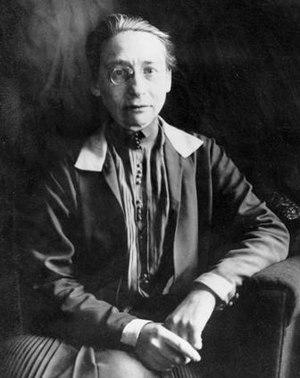
Agathe Lasch, née le 4 juillet 1879 à Berlin et décédée le 18 août 1942 à Riga, et une germaniste et la première professeure de l’université de Hambourg. Elle a étudié l’histoire du moyen bas allemand. Elle est victime de la Shoah, tuée en tant que Juive à Riga en 1942.